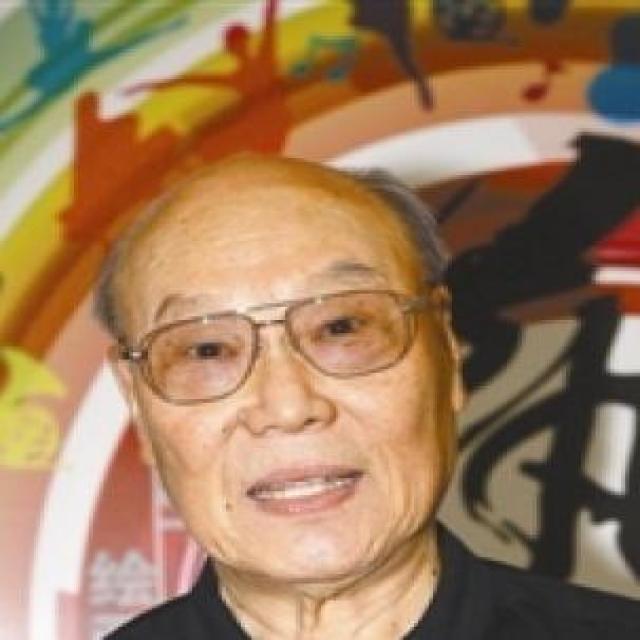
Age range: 65+